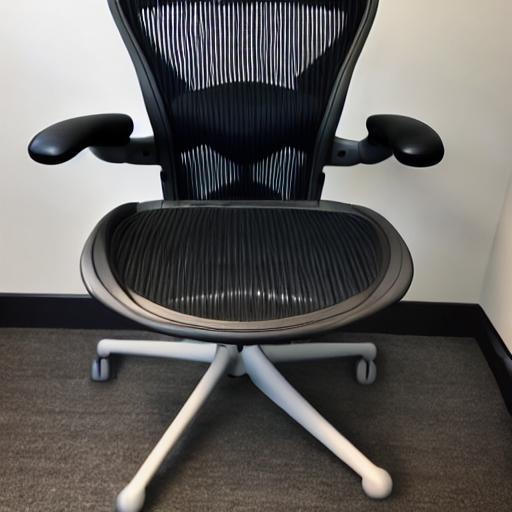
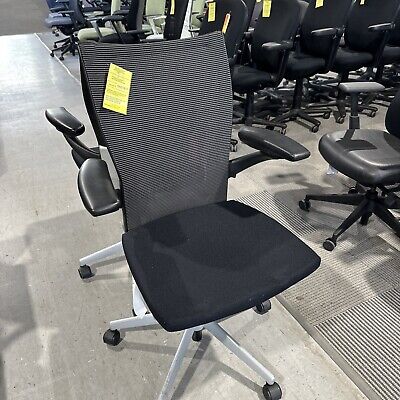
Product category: items_chair
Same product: no